Barbara Krause

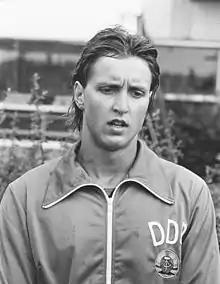
Krause in 1979

Barbara Krause (later Wanja, born on 7 July 1959 in East Berlin) is a former freestyle swimmer from East Germany. She was a three-time Olympic gold medalist and eight-time world record holder. At the 1980 Summer Olympics in Moscow, Krause won gold medals in the 100 m and 200 m freestyle and in the 4×100 m freestyle relay.